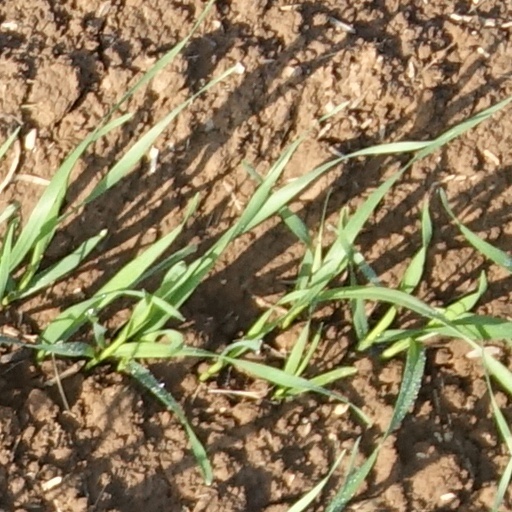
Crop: wheat